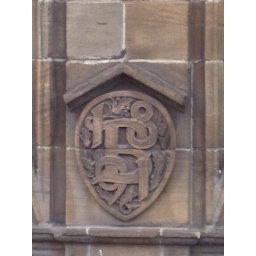
Former Bell Brothers and Dorman Long office building designed by Phillip Speakman Webb